Donald Trump's comments on John McCain

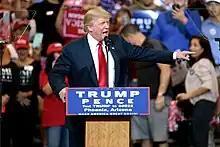
Donald Trump campaigning in McCain's home state of Arizona in 2016. He would win the state in the 2016 U.S. presidential election, then lose it in the 2020 election, a flip based in part on his insults towards the since-deceased McCain. He won the state again by an even bigger margin in 2024.

Since July 2015, Donald Trump, the 45th and 47th U.S. President, has made a series of controversial public statements, criticizing U.S. senator John McCain of Arizona. Trump's comments regarding McCain have drawn backlash from numerous members of the Republican Party, including Jeb Bush, Lindsey Graham, Mitt Romney, Scott Walker, Mitch McConnell, Johnny Isakson, Martha McSally, and others. Trump's remarks on McCain have also drawn backlash from McCain's family, including Meghan McCain, as well as from Democratic figures such as Chuck Schumer, Barack Obama, Joe Biden, and others.